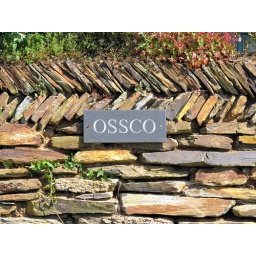
A dry stone wall in north Cornwall.